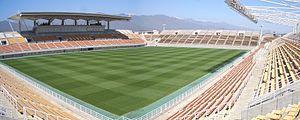
Le Matsumoto Stadium surnommé « Alwin» est un stade de football, situé à Matsumoto, dans la préfecture de Nagano au Japon.